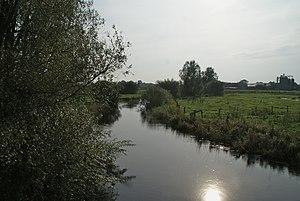
Sollerup (Allemagne) et Silberstedt: la Treene à la frontière des deux communes